Second Battle of Vác (1849)

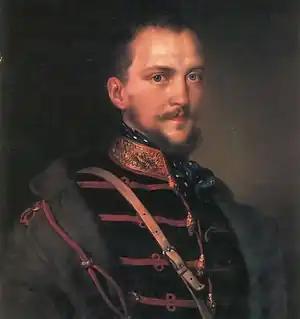
Görgei Artúr by Miklós Barabás

The Russian main troops entered in Hungary on the middle of June through the Northern Carpathian Mountains. On 15 June the III. corps led by Cavalry General Friedrich von Rüdiger entered Hungary at Ófalu, on 17–19 June the main army corps (the II. and the IV.) led by Field Marshal Ivan Paskevich entered in Hungary in four smaller columns and a reserve column. On 19 June there were already 100,000 Russian troops between Lubló and Ladomérmező, and started their advance towards Eperjes and Kassa. On 17 June the Russian independent detachment, numbering 18,000 soldiers, led by Lieutenant General Pavel Grabbe entered in Hungary at Alsókubin, defeating on 22 June the 3,500 soldiers of Ármin Görgey (Artúr Görgei's brother) at Túrócszentmárton, and occupied the mining towns from Northern Hungary (Besztercebánya, Körmöcbánya, Igló, Selmecbánya, etc.). The Hungarian troops facing the main Russian army led by Paskevich, were the IX. corps under the commandership of General Józef Wysocki, comprising 4 brigades, and the independent Kazinczy division, but the latter, being positioned in the Ung, Bereg and Máramaros counties, where in the next two months almost no military activity occurred, except one single battle (28 July at Klimec), his troops numbering 7,000 soldiers, were left outside the military actions. So Wysocki's 9,600 soldiers and 23 guns had to face alone the more than ten times bigger Russian armies. In this situation the Polish general could apply only one reasonable tactic: to delay the Russian advance. From time to time he stopped, deployed his troops, forcing the Russians to do the same, and although every time suffered defeats (on 20 June at Lófalu and Héthárs, and on 23 June at Somos), but he managed to delay their advance. Despite this the Russian troops reached at 23 June Eperjes and on 24 Kassa. On 28 June the Russian troops reached Miskolc and Tokaj, where, after a successful battle, they took control over the crossing point over the river Tisza. At Miskolc the Russian army had to stop difficulties because of the cholera epidemic which swept through the country and also the difficulties of the food supply, Paskevich sending Lieutenant General Tscheodayev with a corps across the Tisza to occupy Debrecen to gather food there, then to return from there, and meet with the main troops at Tiszafüred at 9 July. Tscheodayev accomplished his task, arriving back to Tisza at Tokaj at 9 July, and met again with Paskevich at Miskolc in the same day. Now having food supplies for 25 days, Paskevich started his march against Pest through Kápolna, Mezőkövesd, Gyöngyös and Hatvan.